FC Zbrojovka Brno (women)

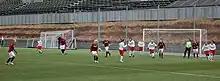
Brno (in white shirts) against Sparta

In the 2012-13 season, team relegated into the Moravian Football League. In the 2016-17 season, team promoted back into the Czech First Division due to FK Bohemians Prague not signed to the Czech First Division.